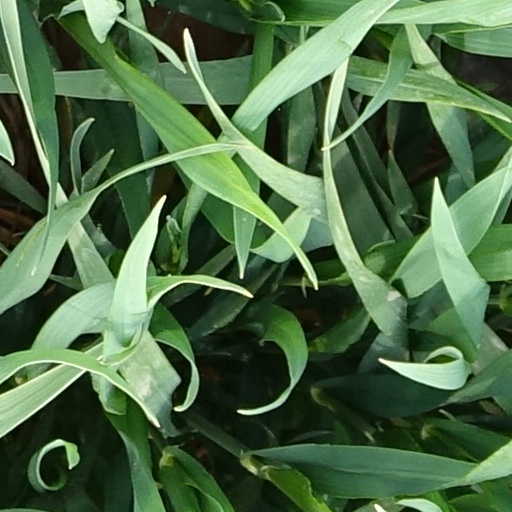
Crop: wheat